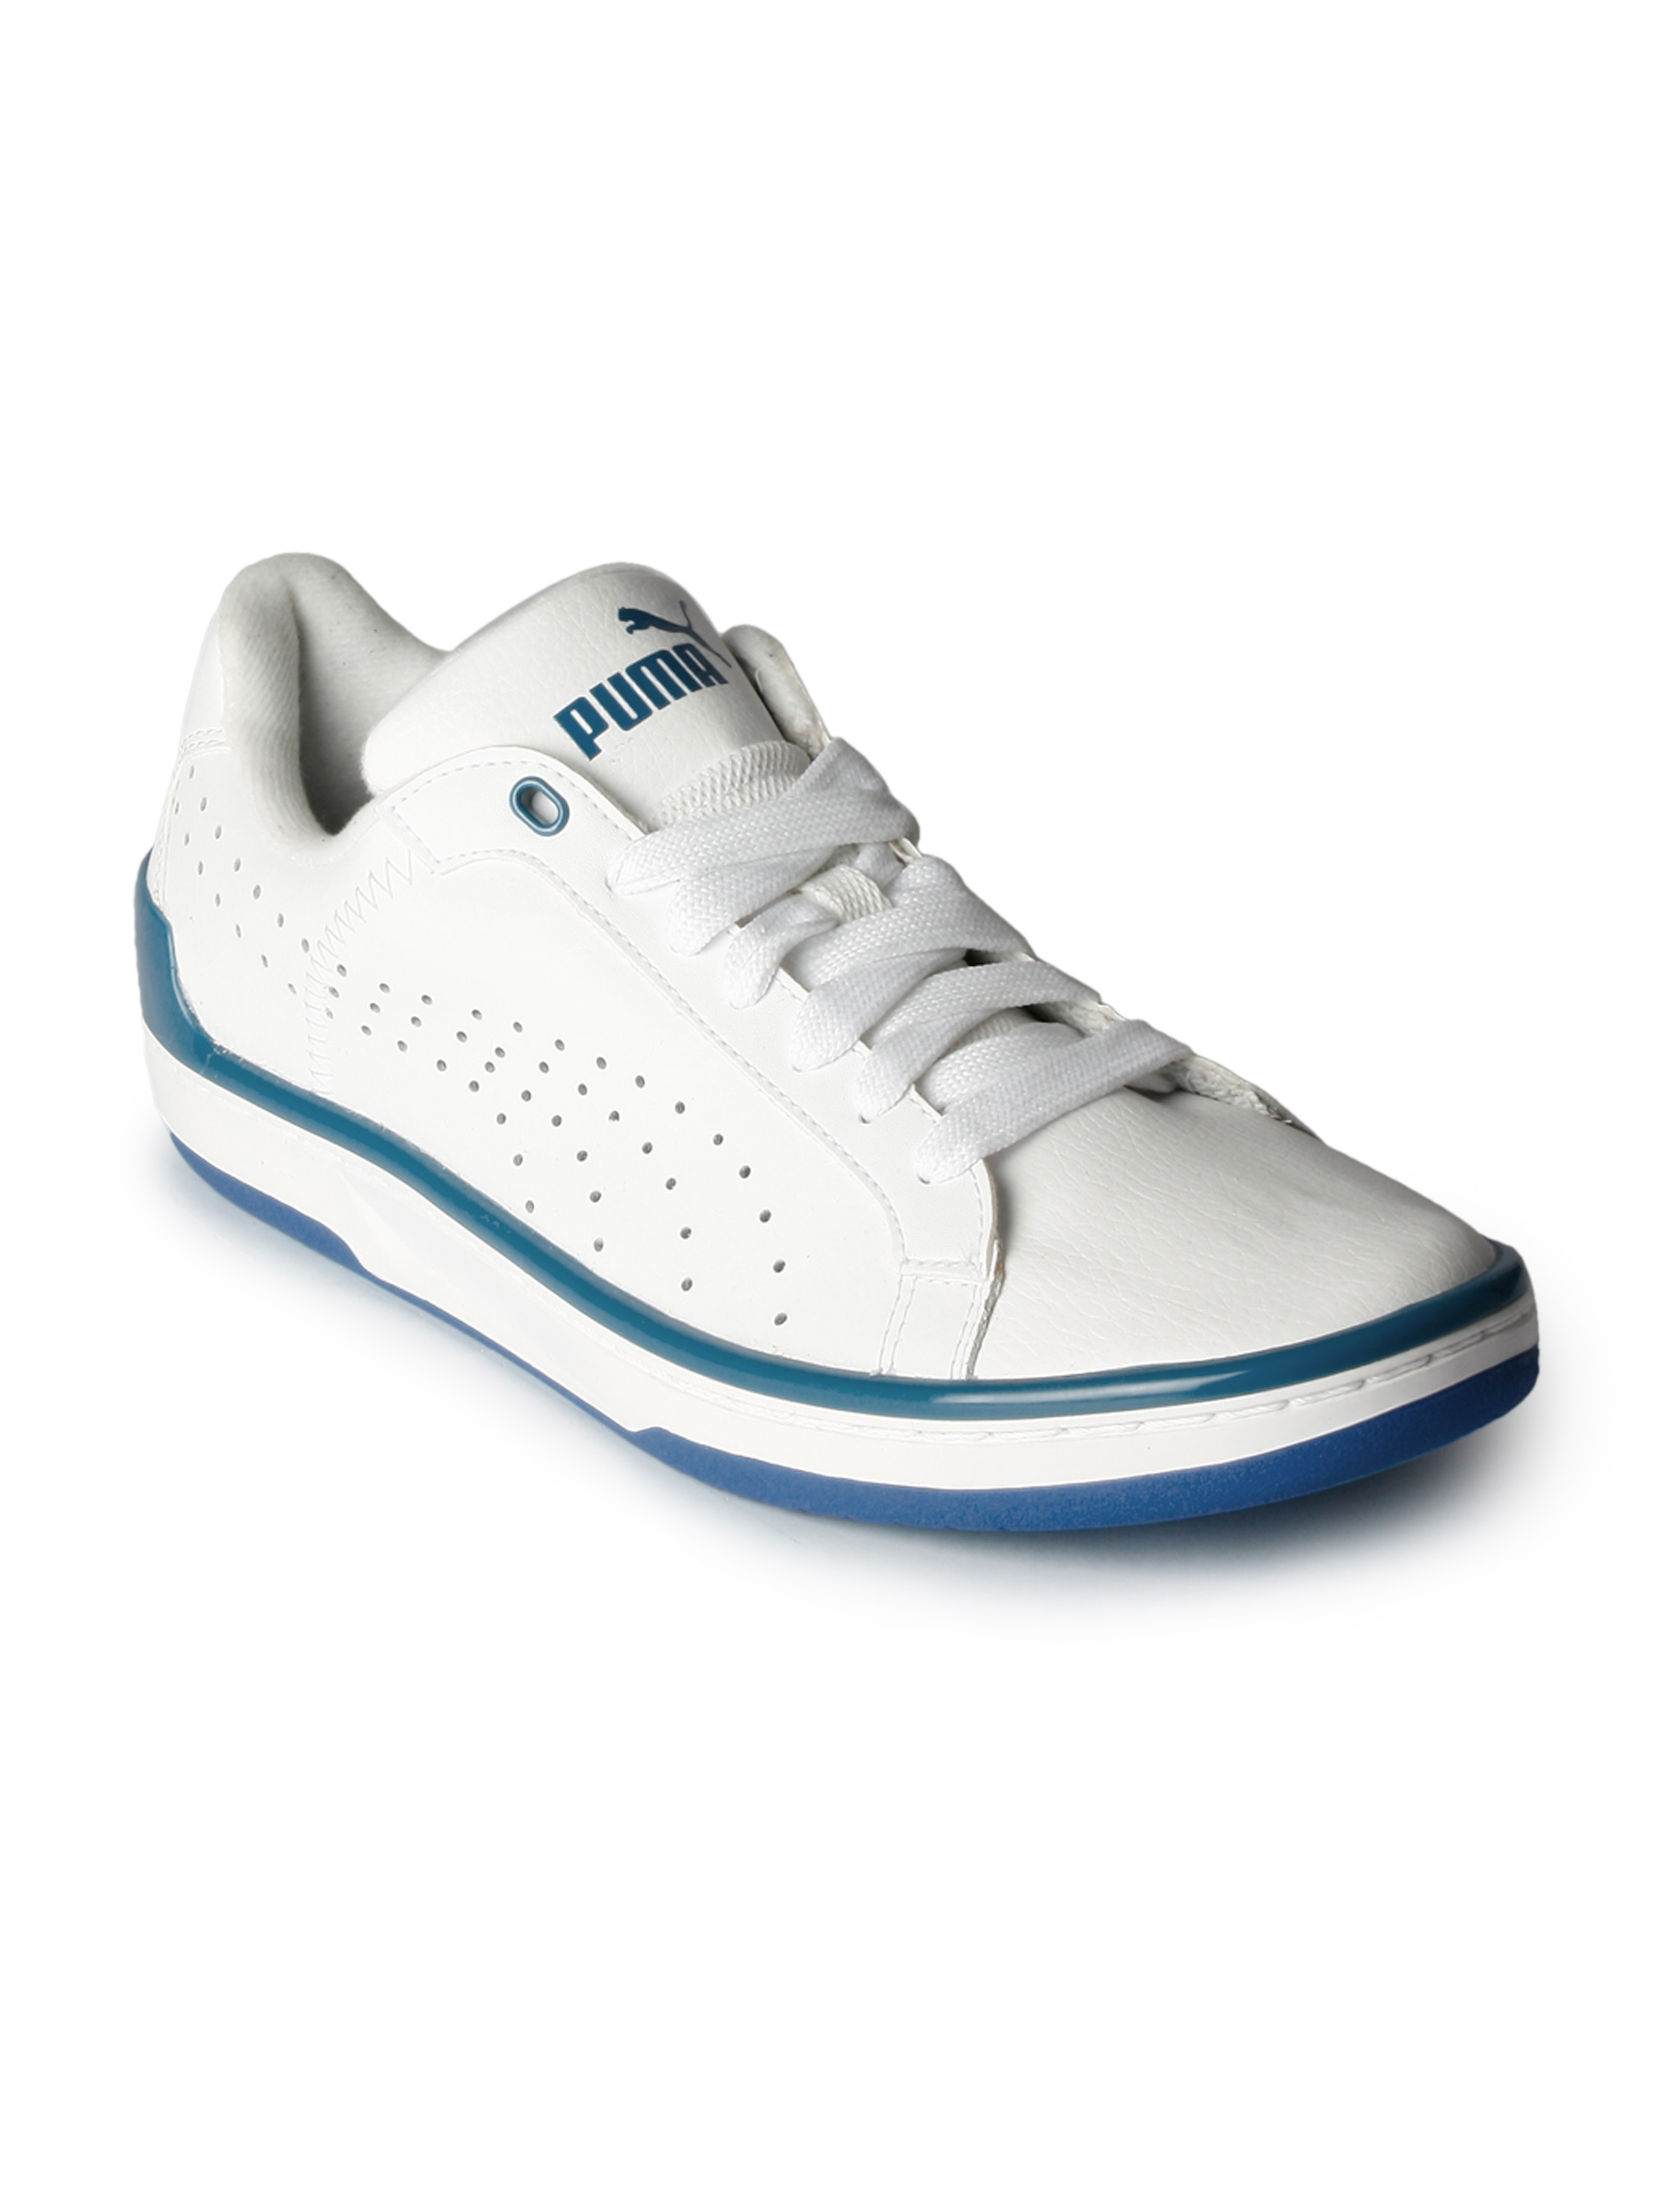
Puma Men Puma Evo White Casual Shoes
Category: Footwear / Shoes / Casual Shoes
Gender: Men
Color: White
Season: Fall 2011
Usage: Casual